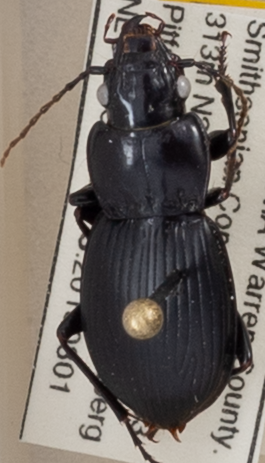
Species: Cyclotrachelus sigillatus
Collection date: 2019-08-01 04:00:00
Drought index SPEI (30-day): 0.216
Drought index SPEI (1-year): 2.09
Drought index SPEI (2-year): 2.09